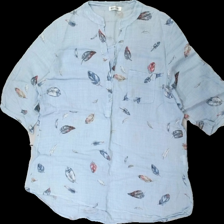
View: front
Type: Blouse
Category: Ladies
Brand: Missing
Colors: Blue, Red, Black
Material: 100% cotton
Pattern: Other
Cut: Regular
Season: All
Damage location: bottom right
Damage 2 location: middle left
Price range: 50-100
Recommended usage: Reuse
Description: blå blus med fjädrar i olika färger på